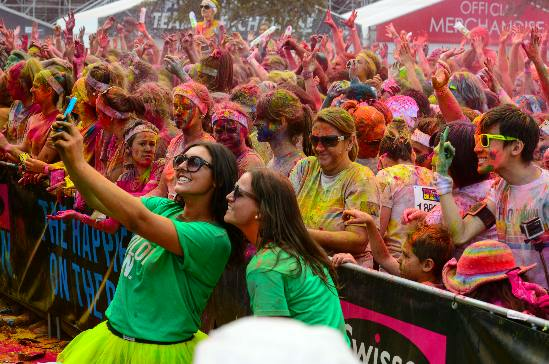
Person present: Yes